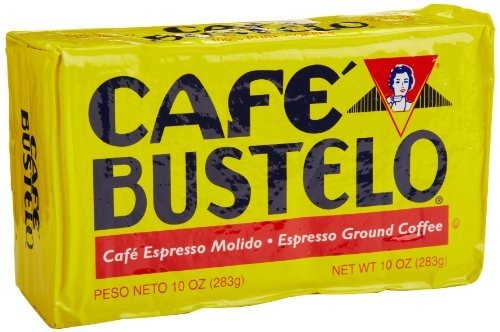
Item Name: Café Bustelo Espresso Coffee, Vacuum Packed 10 Ounce (Pack of 5)
Bullet Point 1: Café Bustelo Espresso Coffee, Vacuum Packed 10 Ounce (Pack of 5)
Bullet Point 2: Espresso Ground Coffee
Bullet Point 3: Total 50 Ounce
Value: 50.0
Unit: Ounce

Price: 7.83